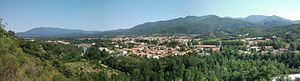
Céret / Geografi
Céret
Céret er en by og kommune i departementet Pyrénées-Orientales i Sydfrankrig.